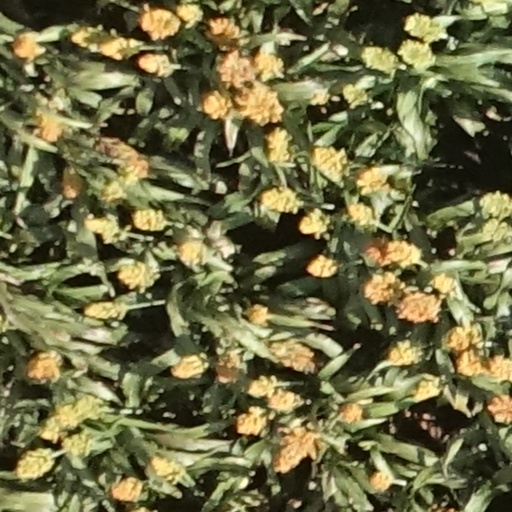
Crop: sorghum